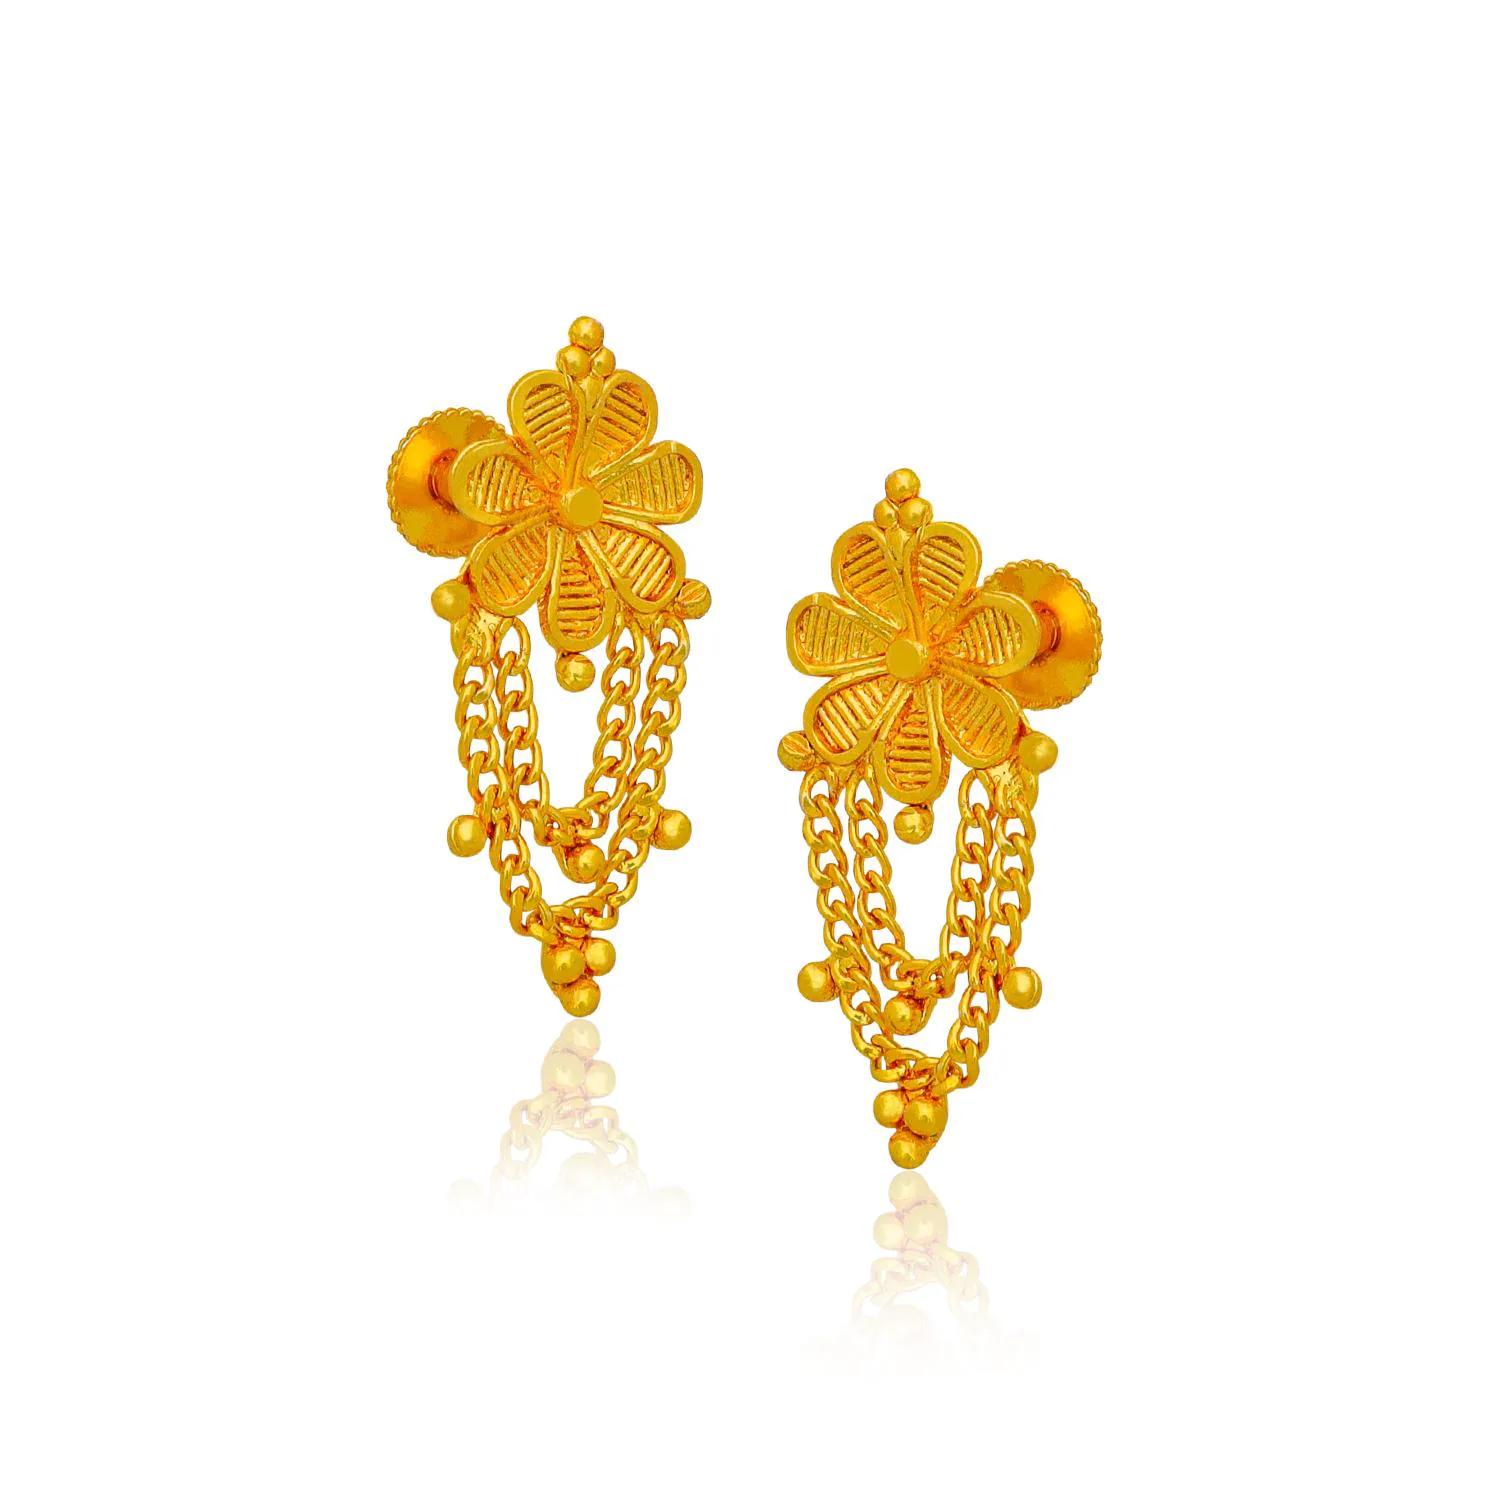
arch fashion Traditional Gold Platted New Stud Earrings Collection ERG2087
Type: Earrings
Brand: arch fashion
Price: Rs. 233
Featuring an ethereal combination of Rava work in the middle and Filigree work at the base, these rhombus shaped stud earrings are the perfect solution for when you want add a little glam to your ensemble.Whatever may be the occasion, trust this pair of drop earrings to perfectly complement your ensemble. Featuring an ethereal combination of Rava work in the middle and Filigree work at the base, these rhombus shaped stud earrings are the perfect solution for when you want add a little glam to your ensemble.Whatever may be the occasion, trust this pair of drop earrings to perfectly complement your ensemble.